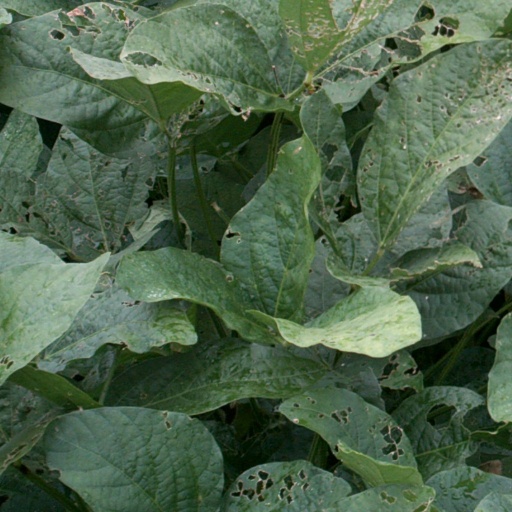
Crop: soybean